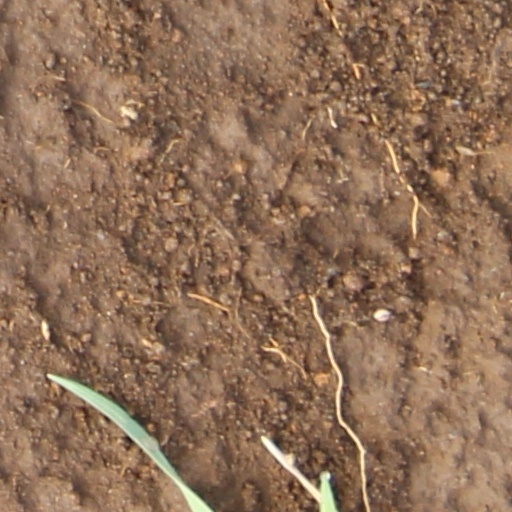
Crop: wheat